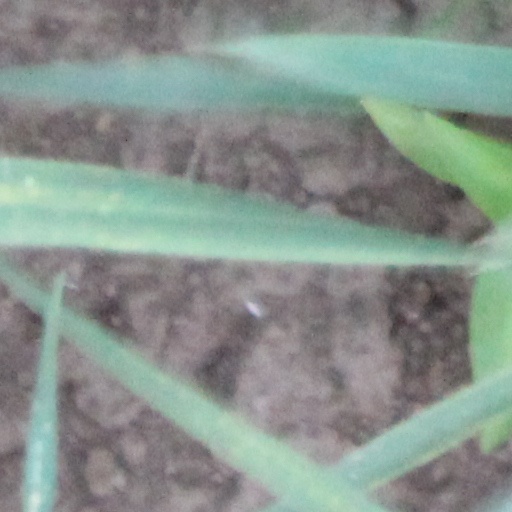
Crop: wheat